2018 Foxwoods Resort Casino 301

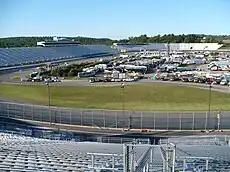
New Hampshire Motor Speedway, the track where the race will be held.

New Hampshire Motor Speedway is a oval speedway located in Loudon, New Hampshire, which has hosted NASCAR racing annually since the early 1990s, as well as the longest-running motorcycle race in North America, the Loudon Classic. Nicknamed "The Magic Mile", the speedway is often converted into a road course, which includes much of the oval.